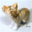
Label: cat